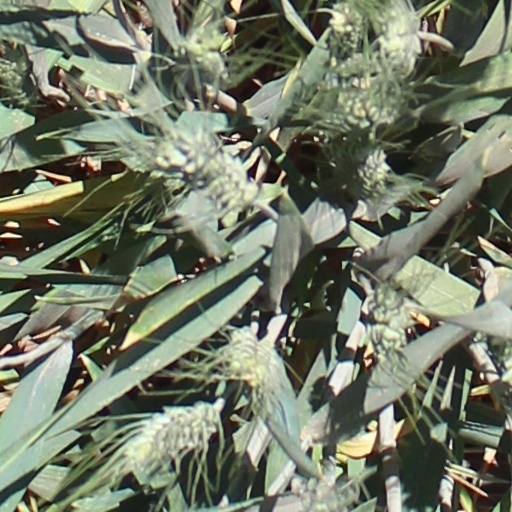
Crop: wheat